Thomas Francis Hendricken

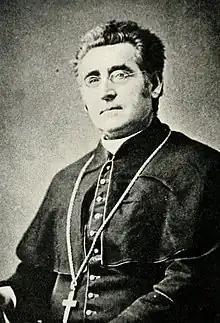

Thomas Francis Hendricken (May 5, 1827 – June 11, 1886) was an Irish-born American Catholic prelate who served as the first Bishop of Providence from 1872 until his death in 1886. Hendricken started the construction of the current Saints Peter and Paul Cathedral.